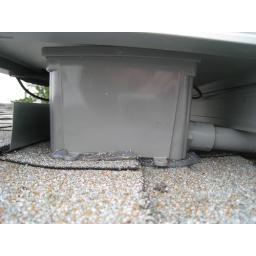
We hide our roof penetration box under the panels for aesthetic purposes.